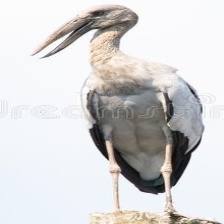
Species: ASIAN OPENBILL STORK
Scientific name: ANASTOMUS OSCITANS
ImageNet parent category: white_stork